Philadelphia City Hall

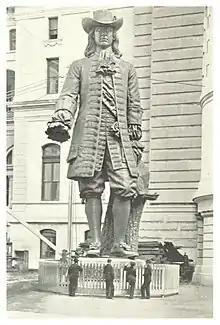
The "William Penn" statue prior to its placement atop the Philadelphia City Hall in 1894

The center of municipal government building is topped by a bronze statue weighing of state and city founder William Penn (1644–1718), one of the 250 sculptures created by Alexander Milne Calder (1846–1923), that adorn the building inside and out. The statue was cast at the Tacony Iron Works of Northeast Philadelphia and hoisted to the top of the tower in fourteen sections in 1894, seven years before the building was declared completed in 1901. The William Penn statue is the tallest atop any building in the world.